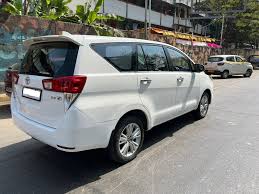
Label: noambulance